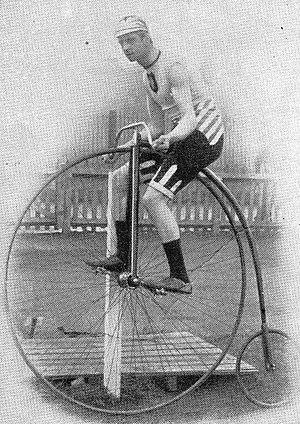
August Lehr est un coureur cycliste allemand, spécialiste de la piste. Il remporte le championnat du monde de vitesse amateurs en 1894.